Polyglot (book)

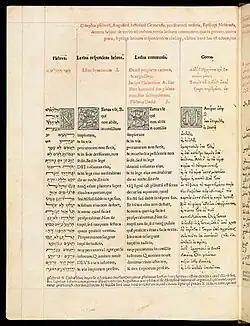
Genoa psalter of 1516, edited by Agostino Giustiniani, Bishop of Nebbio

A polyglot is a book that contains side-by-side versions of the same text in several different languages. Some editions of the Bible or its parts are polyglots, in which the Hebrew and Greek originals are exhibited along with historical translations. Polyglots are useful for studying the history of the text and its interpretation.